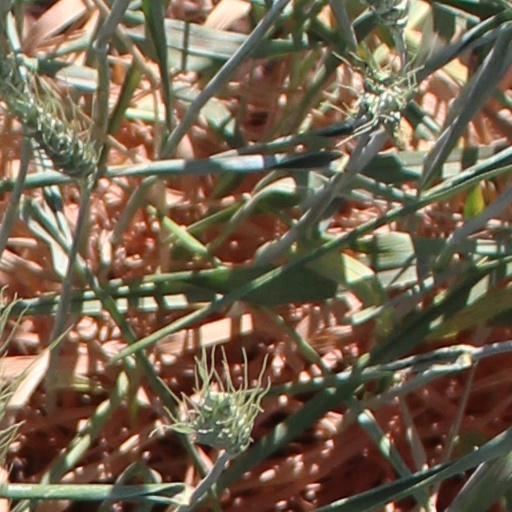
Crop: wheat